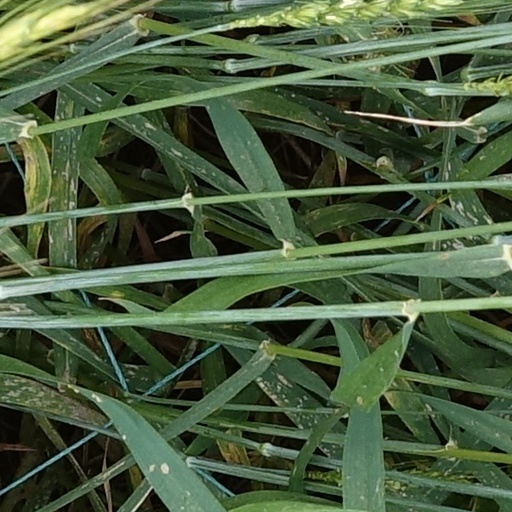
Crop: wheat